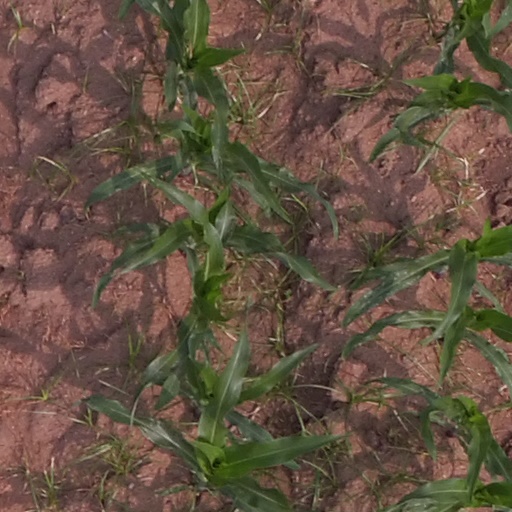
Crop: maize; corn